Éric de Rothschild

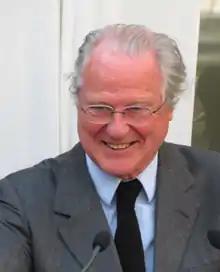
Éric de Rothschild in 2013

Éric de Rothschild was born on 3 October 1940 in New York City, the son of Mary Chauvin du Treuil and Alain de Rothschild. His mother had fled to the United States while pregnant during World War II while his father remained behind and ended up as a German prisoner of war. His uncle was Élie de Rothschild.